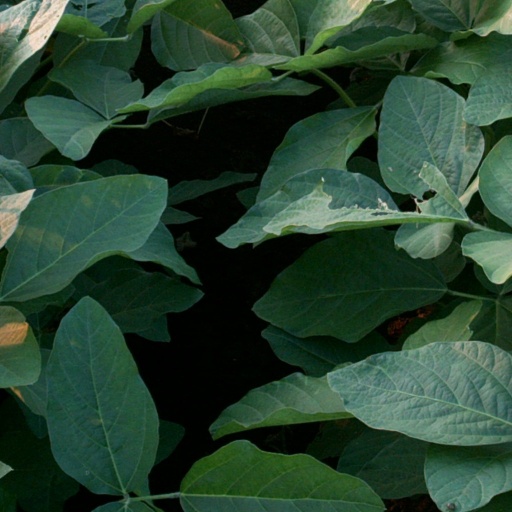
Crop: soybean